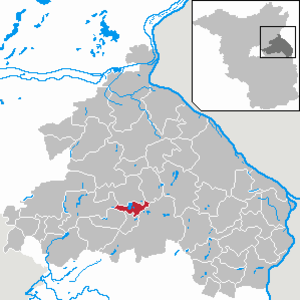
Buckow (Märkische Schweiz)
Map
Buckow (Märkische Schweiz), tidligere blot Buckow en by i Landkreis Märkisch-Oderland i den tyske delstat Brandenburg, og er administrationsby for Amt Märkische Schweiz. Den er hovedby i Naturpark Märkische Schweiz og en Kneippkuby.